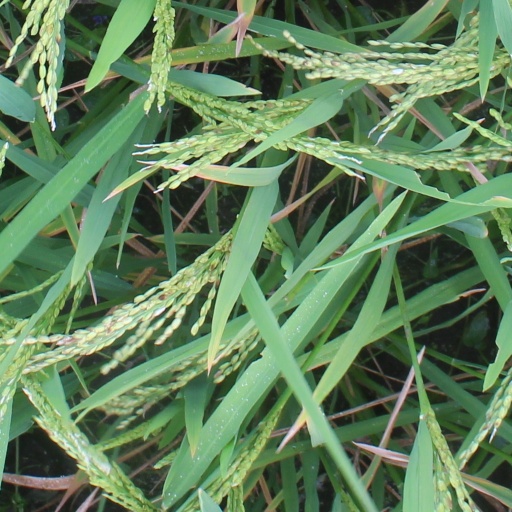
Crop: rice